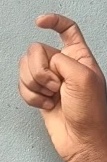
ASL sign: X